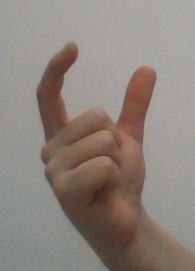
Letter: nun